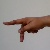
The image shows a hand gesture representing the letter 'P' in Indian Sign Language.